Swaminathan Sivaram

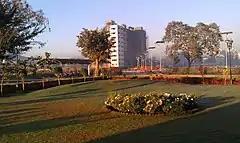
IISER Pune, New campus

Sivaram was born in the south Indian state of Tamil Nadu on 4 November 1946. His early college studies were at Madras Christian College from where he passed the graduate degree (BSc) in chemistry in 1965 after which he secured his master's degree (MSc) from the Indian Institute of Technology, Kanpur in 1967. Moving to the US, he did his doctoral research under Nobel Laureate Herbert C. Brown at Purdue University and secured his doctorate (PhD) in 1972. He continued in the US for two more years and worked as a research associate at the Institute of Polymer Science of the University of Akron, Ohio. He returned to India in 1973 and joined the Indian Petrochemicals Corporation Limited (IPCL), Baroda as a research scientist where he worked in various capacities such as research manager and deputy general manager till 1988, when he moved to the National Chemical Laboratory (NCL) as the Head of the Department of Polymer Chemistry. In 2002, he was promoted as the director of the institution and worked there till his superannuation in 2010.